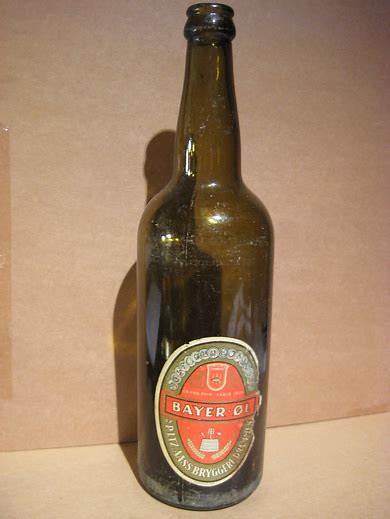
Waste category: glass